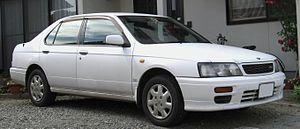
La Nissan Bluebird est une voiture de taille moyenne dont le nom de modèle a été introduit en 1957.